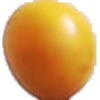
Label: Cherry Wax Yellow 1